William F. Garcelon

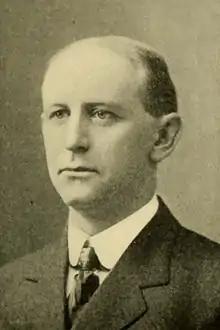

William Frye Garcelon Jr. (October 24, 1868 – July 4, 1949) was an American politician, lawyer, college football player, track and field athlete, and coach. He served as the head football coach at Bates College in 1894. Garcelon was a member of the Massachusetts House of Representatives in 1907 and 1908.